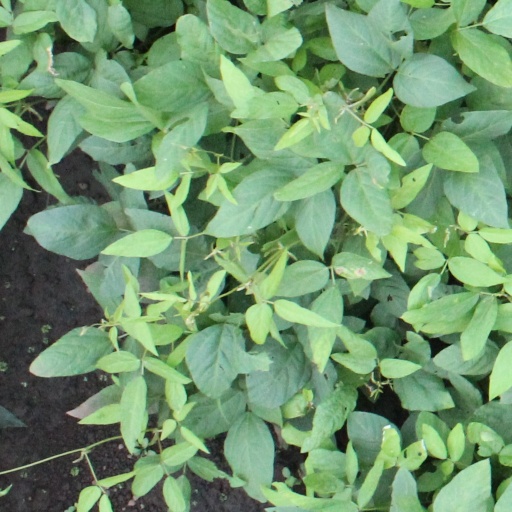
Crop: soybean